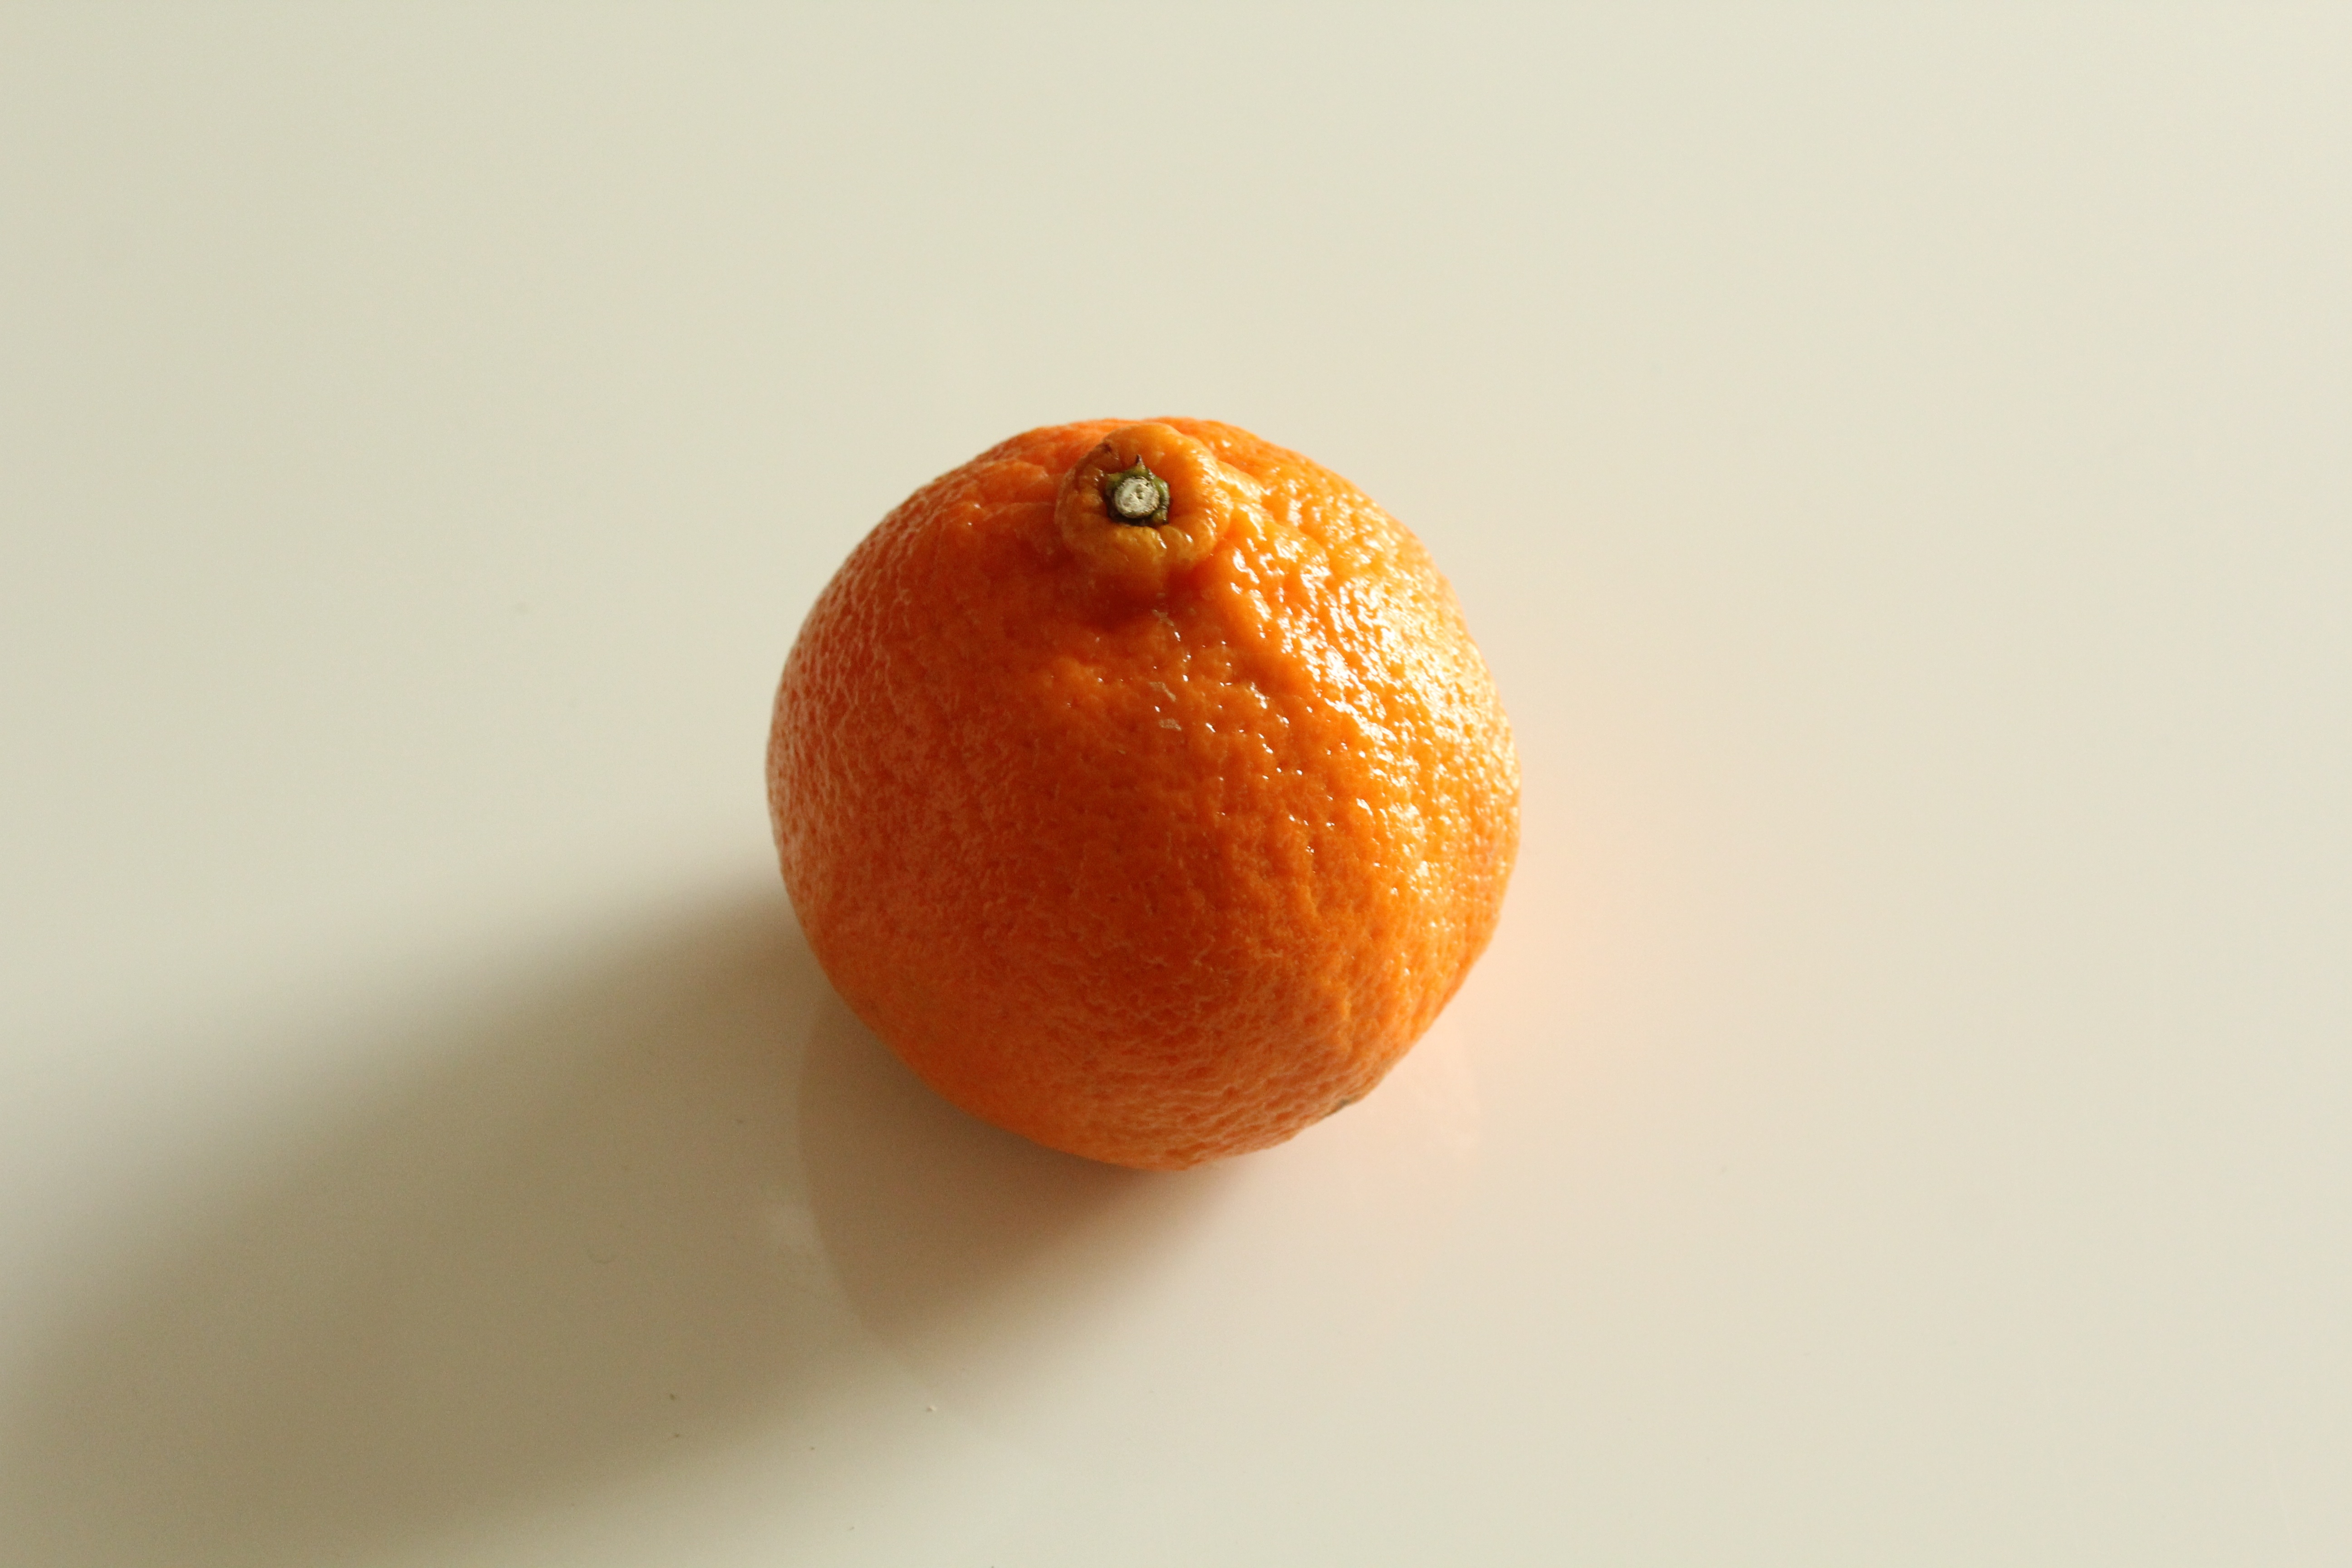
plant, fruit, orange, food, produce, juicy, tangerine, clementine, citrus, macro photography, flowering plant, mandarin orange, land plant, tangelo